Jurbarkas Manor

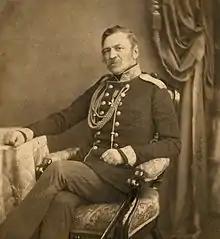
General Illarion Illarionovich Vassiltchikov (1805-1862)

The Vassiltchikov family (Rus: Васильчиков) were a rich, famous and influential family in Tsarist Russia. They owned vast areas of land across Russia and Ukraine. Many Vasilchikovs were famous military officers and public figures.